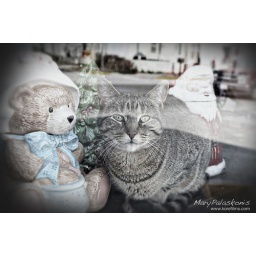
cat in window